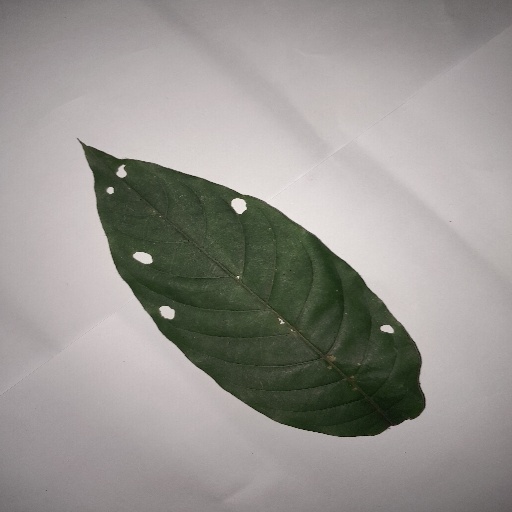
Species: HariTaki
Leaf condition: Shot Hole